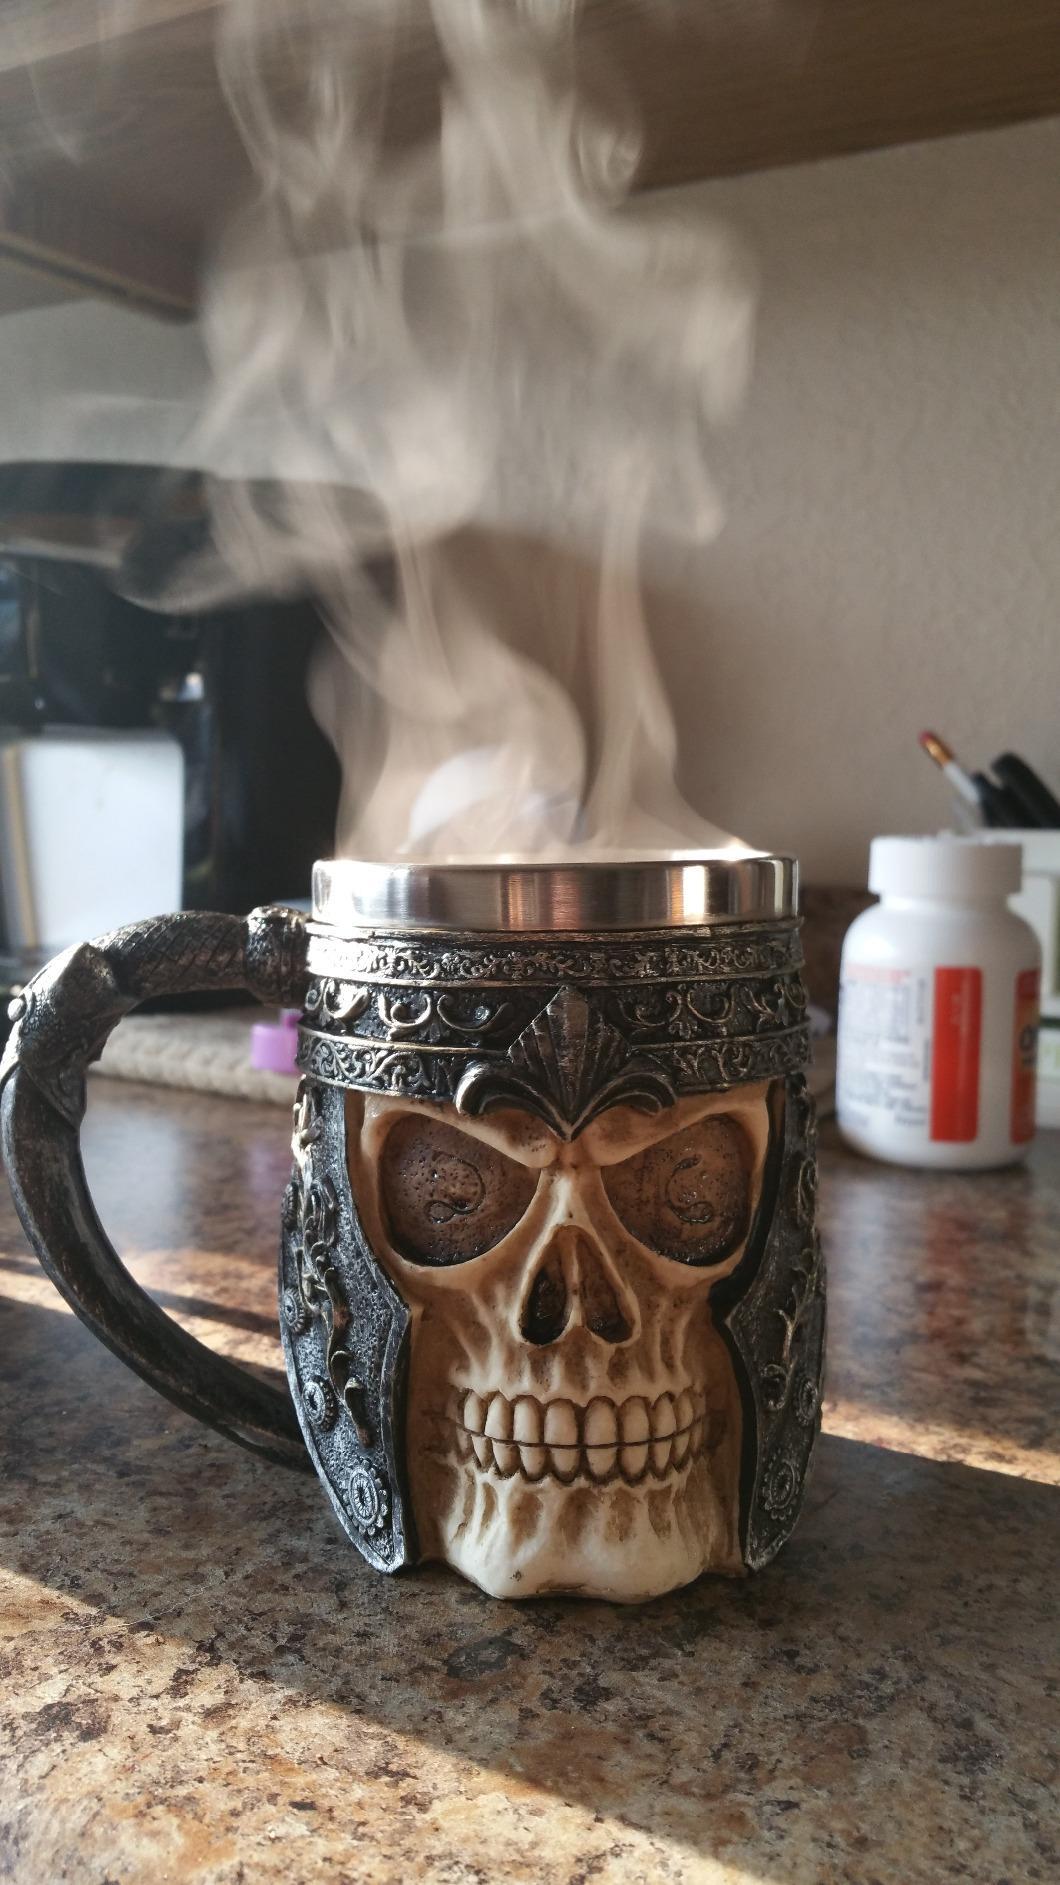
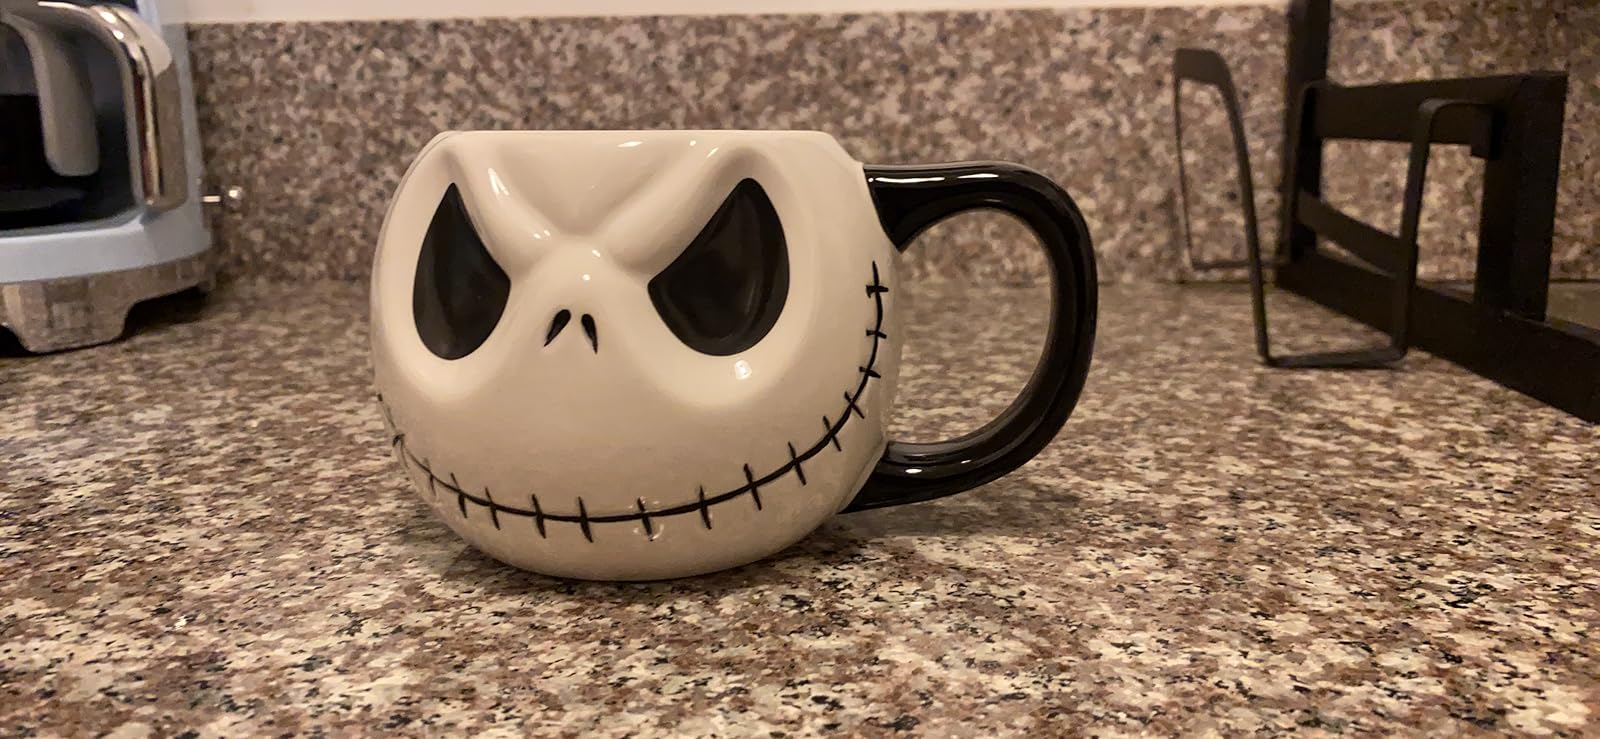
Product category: items_mug
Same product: no